Scilly naval disaster of 1707

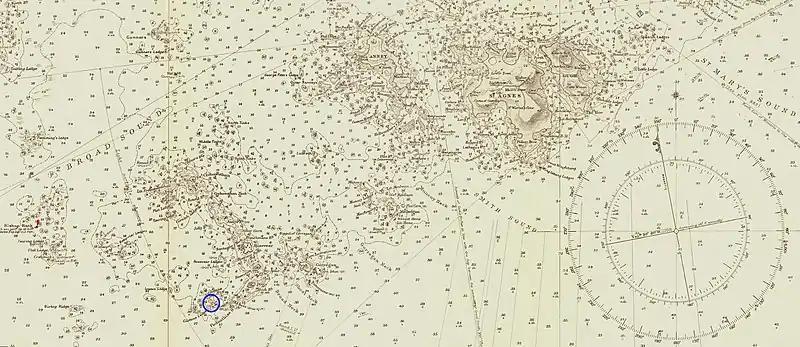
Section of Admiralty Chart No 34 showing the location of the wreck on the Gilstone Rock

The information available to the fleet has been analysed using data from the numerous log books of the surviving ships. It has sometimes been assumed that the bad weather on the voyage entirely prevented the determination of latitude, but the weather in fact cleared enough for at least a few observations to be made. Thus the positions calculated were a mixture of dead reckoning, soundings, and observations of latitude. The approximate course of the fleet is shown on the chart, with positions shown for the last two days from the logs of ships that survived the disaster. The chart also shows Halley's recommended northern limit. The fleet was clearly too far north to continue heading east-by-north, which again suggests an error in latitude. W.E. May notes that while the latitudes recorded in the log-books were more accurate than the longitudes, there was still a spread of over 40 nautical miles in the recorded latitudes.